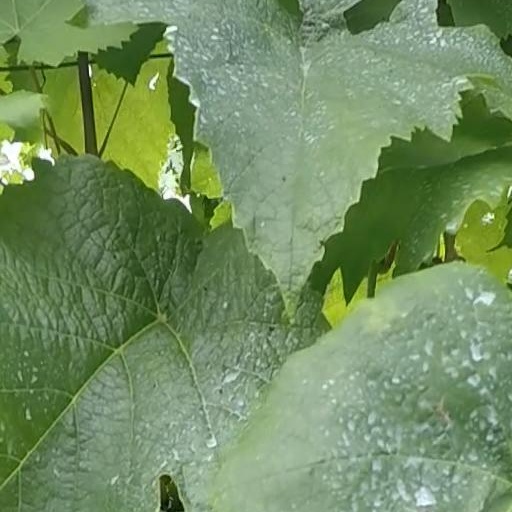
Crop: grape